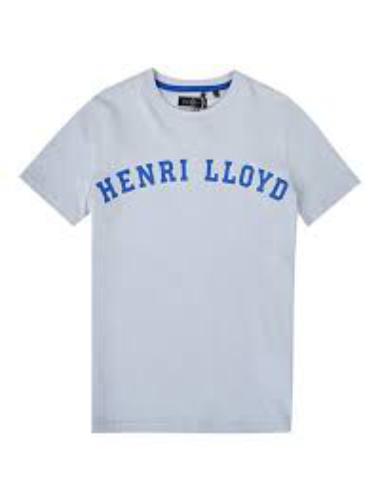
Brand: Henri Lloyd
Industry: Food